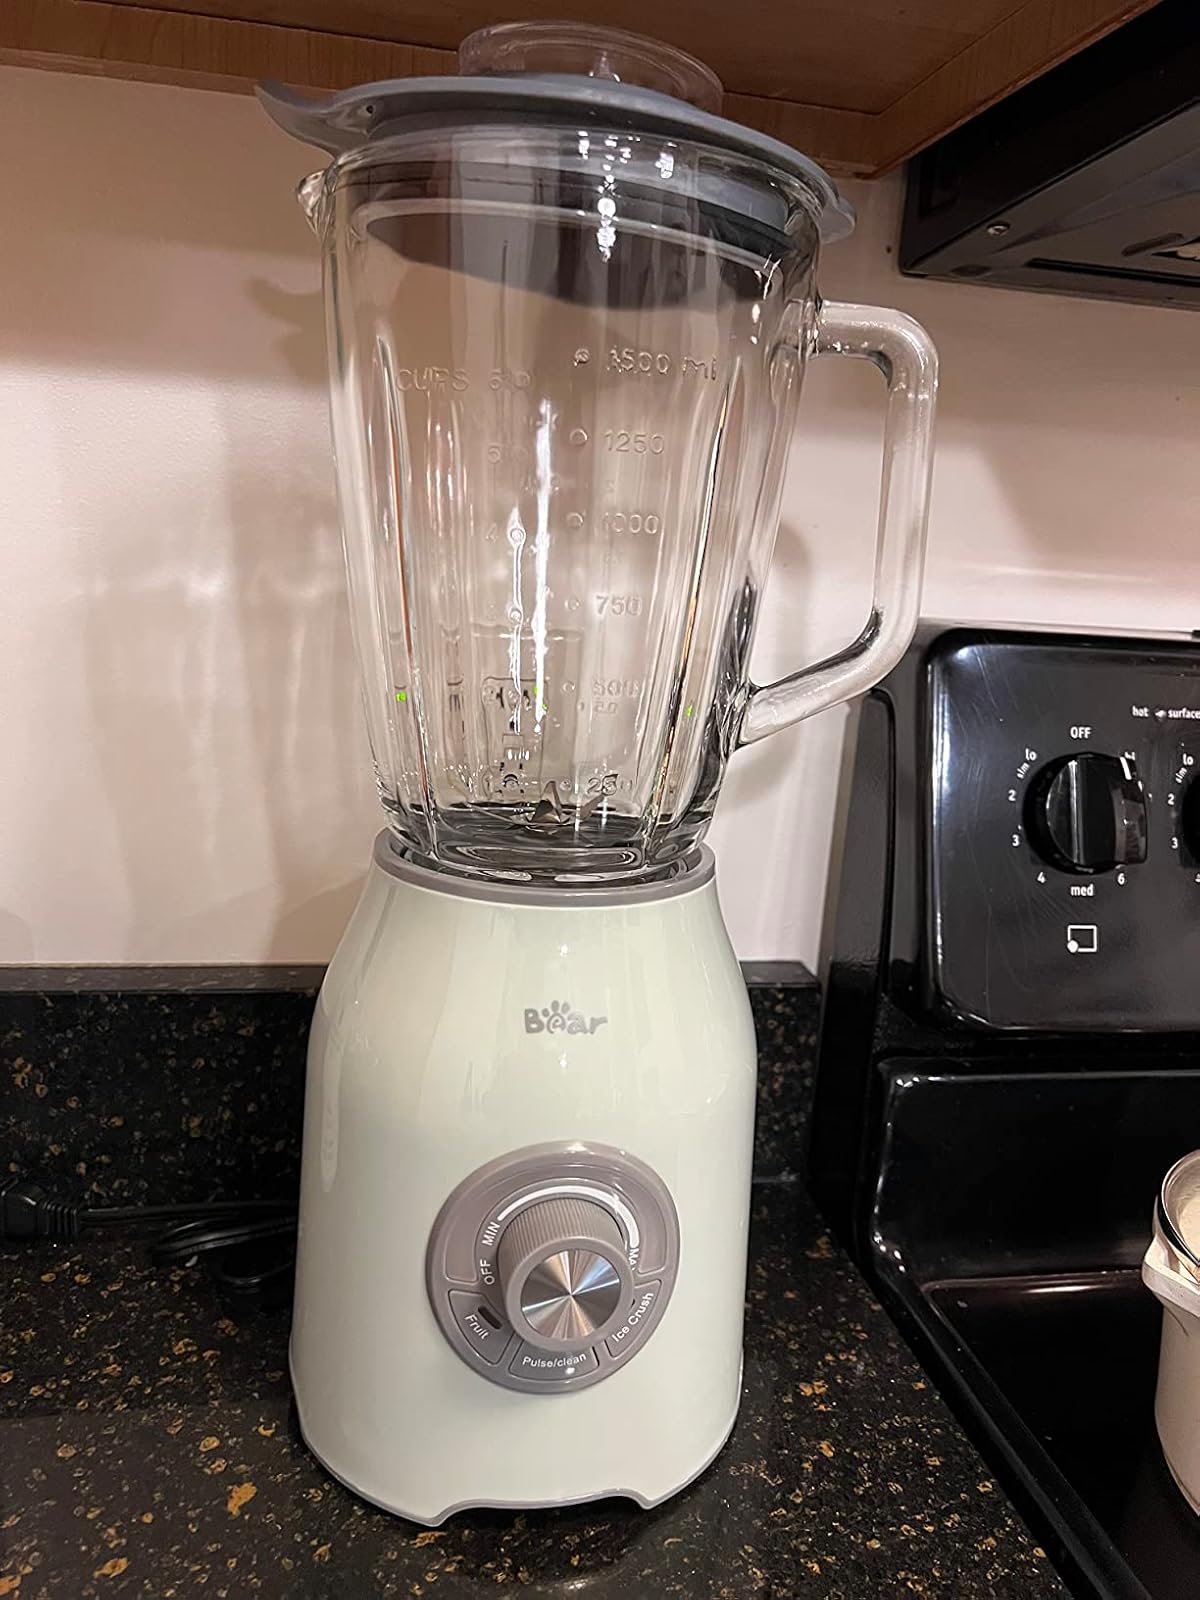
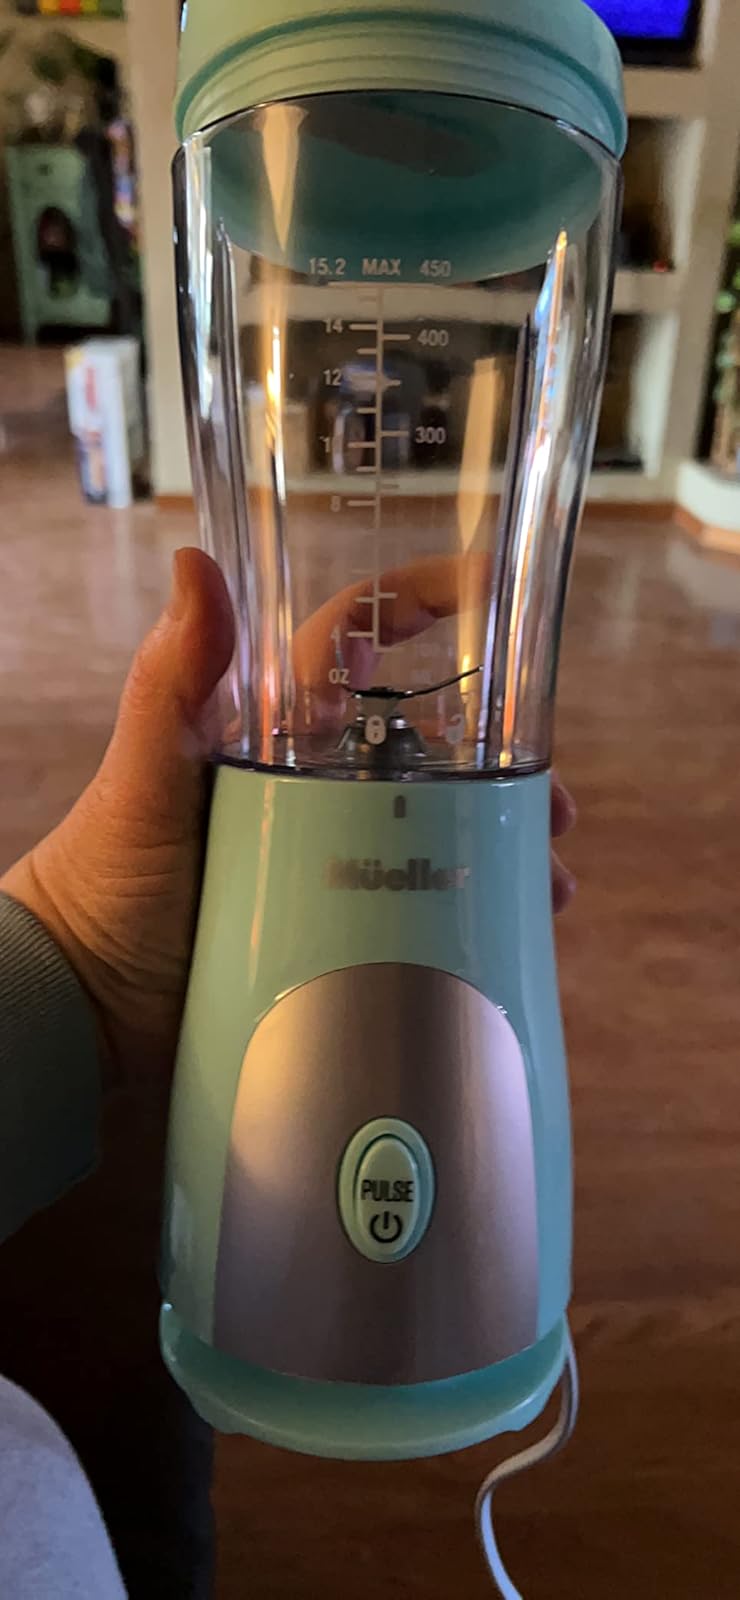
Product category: items_blender
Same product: no